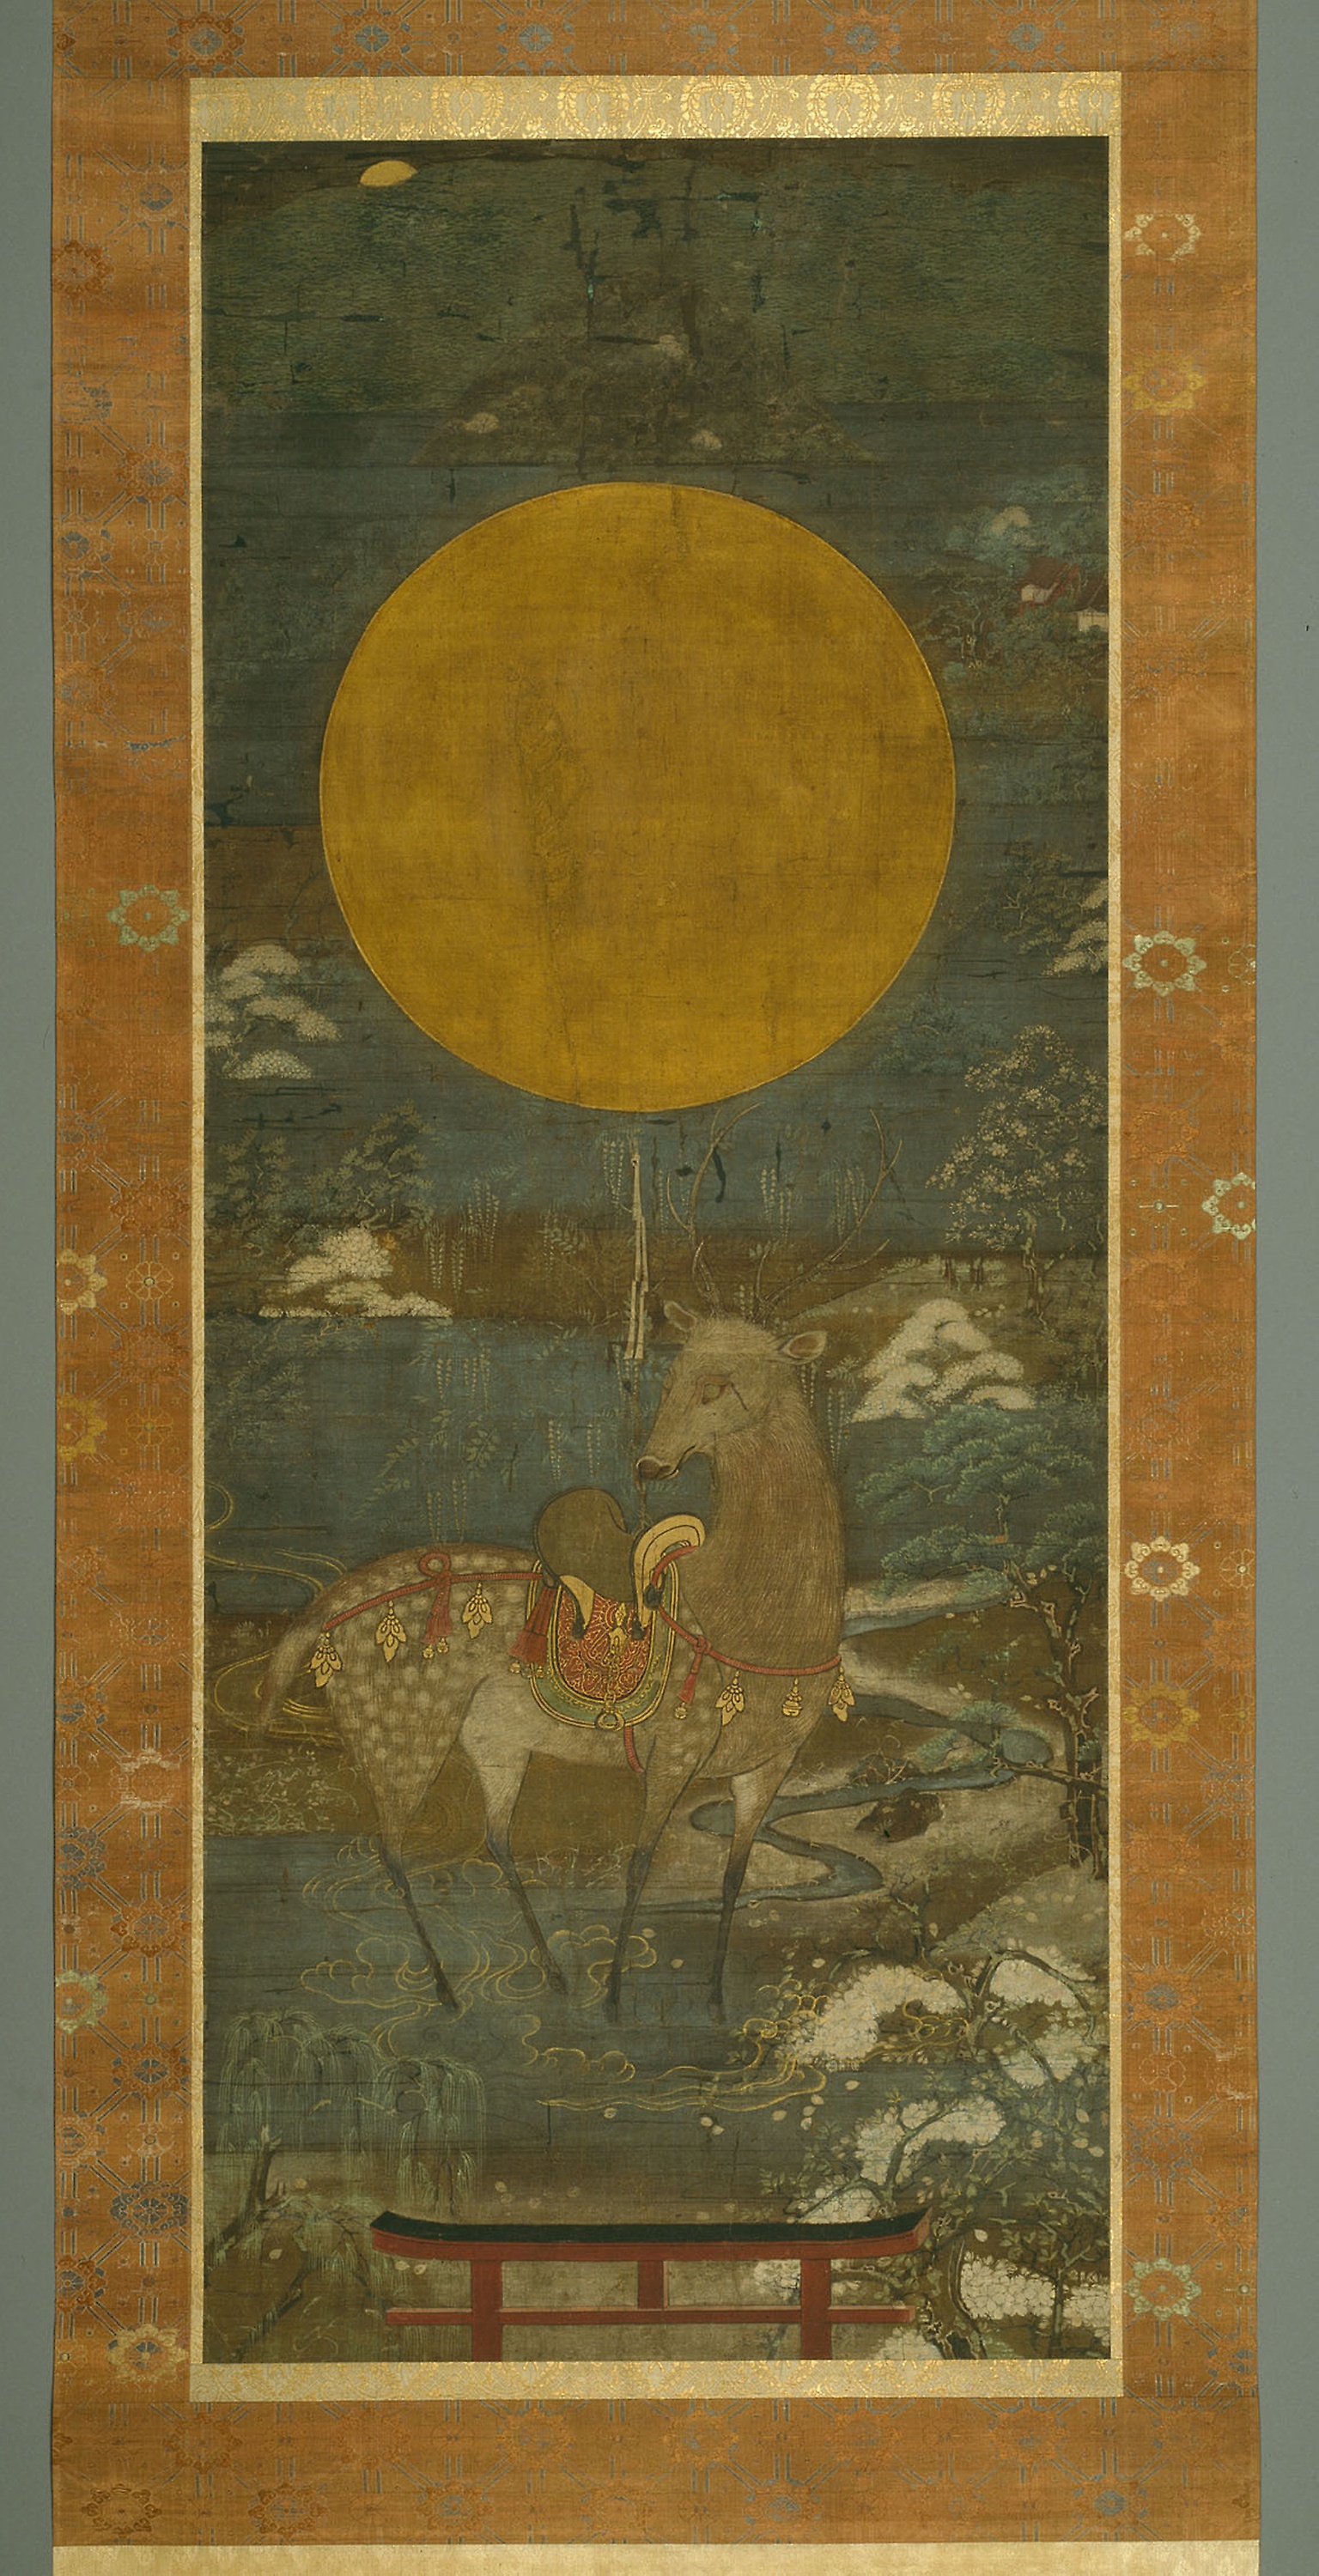
art, painting, picture frame, modern art, artwork, visual arts